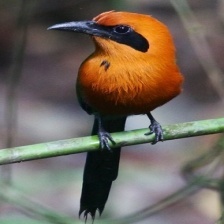
Species: RUFUOS MOTMOT
Scientific name: BARYPHTHENGUS MARTII